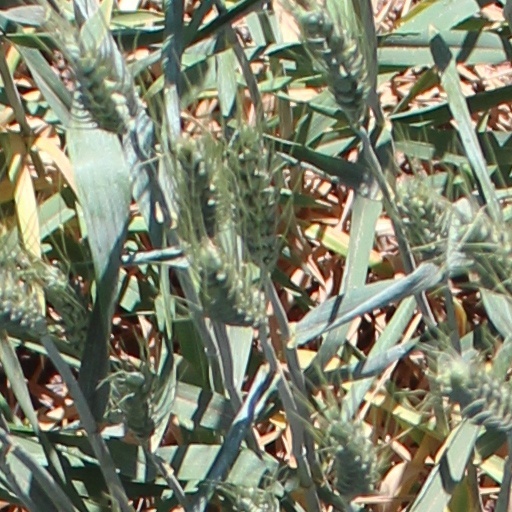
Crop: wheat